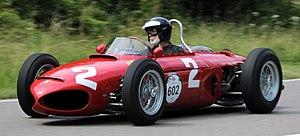
Le Grand Prix d'Allemagne 1961, disputé sur le Nürburgring le 6 août 1961, est la centième épreuve du championnat du monde de Formule 1 courue depuis 1950 et la sixième manche du championnat 1961. Il est également dénommé Grand Prix d'Europe 1961.
Le Grand Prix des États-Unis 1961, disputé sur le circuit de Watkins Glen le 8 octobre 1961, est la cent-deuxième épreuve du championnat du monde de Formule 1 courue depuis 1950 et la huitième et dernière manche du championnat 1961.
Le Grand Prix de France 1961, disputé sur le circuit de Reims le 2 juillet 1961, est la quatre-vingt-dix-huitième épreuve du championnat du monde de Formule 1 courue depuis 1950 et la quatrième manche du championnat 1961.
Le Grand Prix de Belgique 1961, disputé sur le circuit de Spa-Francorchamps le 18 juin 1961, est la quatre-vingt-dix-septième épreuve du championnat du monde de Formule 1 courue depuis 1950 et la troisième manche du championnat 1961.